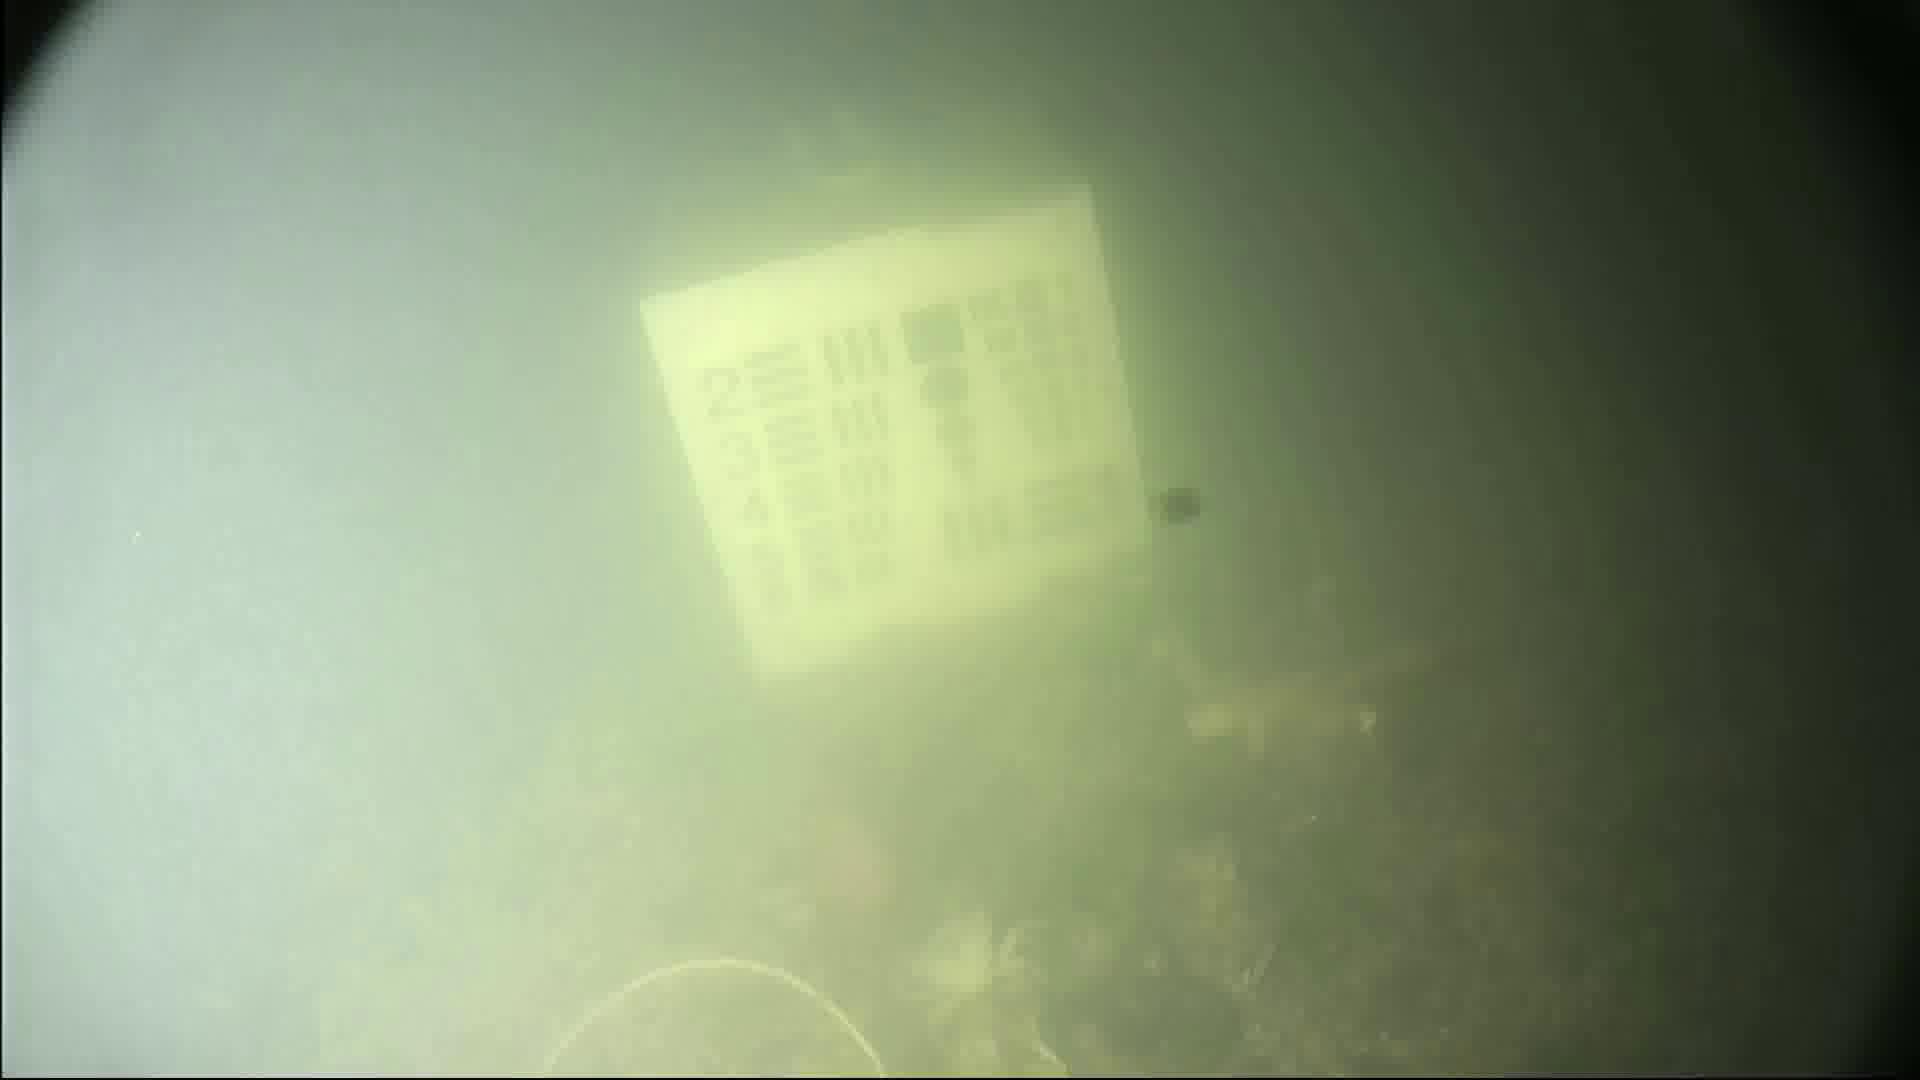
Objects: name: crab
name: fish